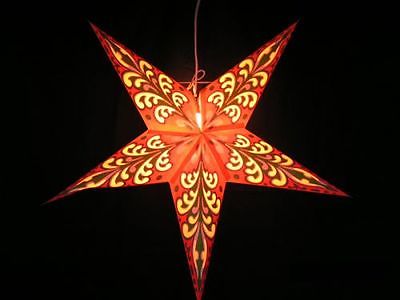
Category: lamp